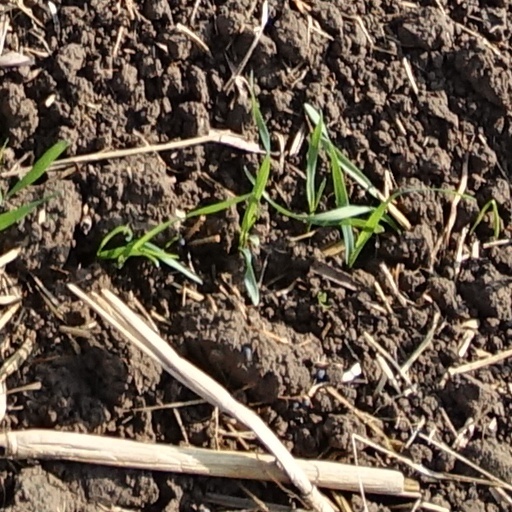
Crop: wheat